James Withycombe

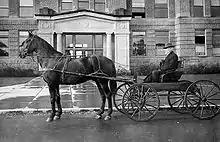
Withycombe in front of the OSU Ag Building

Although mostly self-educated, he was sought after by the Oregon Agricultural College at Corvallis (now Oregon State University) in 1898 to be the head of the college's experimental farming station. He received his master's degree in Agriculture 1891 from OAC. Using this position to advance Oregon agriculture, he played a major part in introducing alfalfa and clover to Eastern Oregon, laying the groundwork for the region's future agricultural economy.